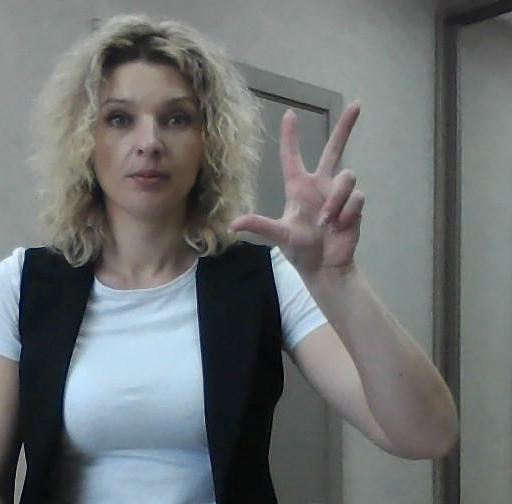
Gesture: three2